Signum Laudis

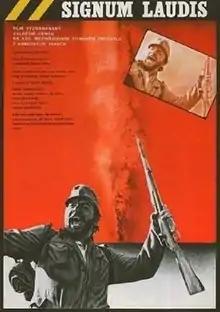
Film Poster

Signum Laudis is a 1980 Czechoslovak war drama film directed by Martin Hollý. It is set during World War I.